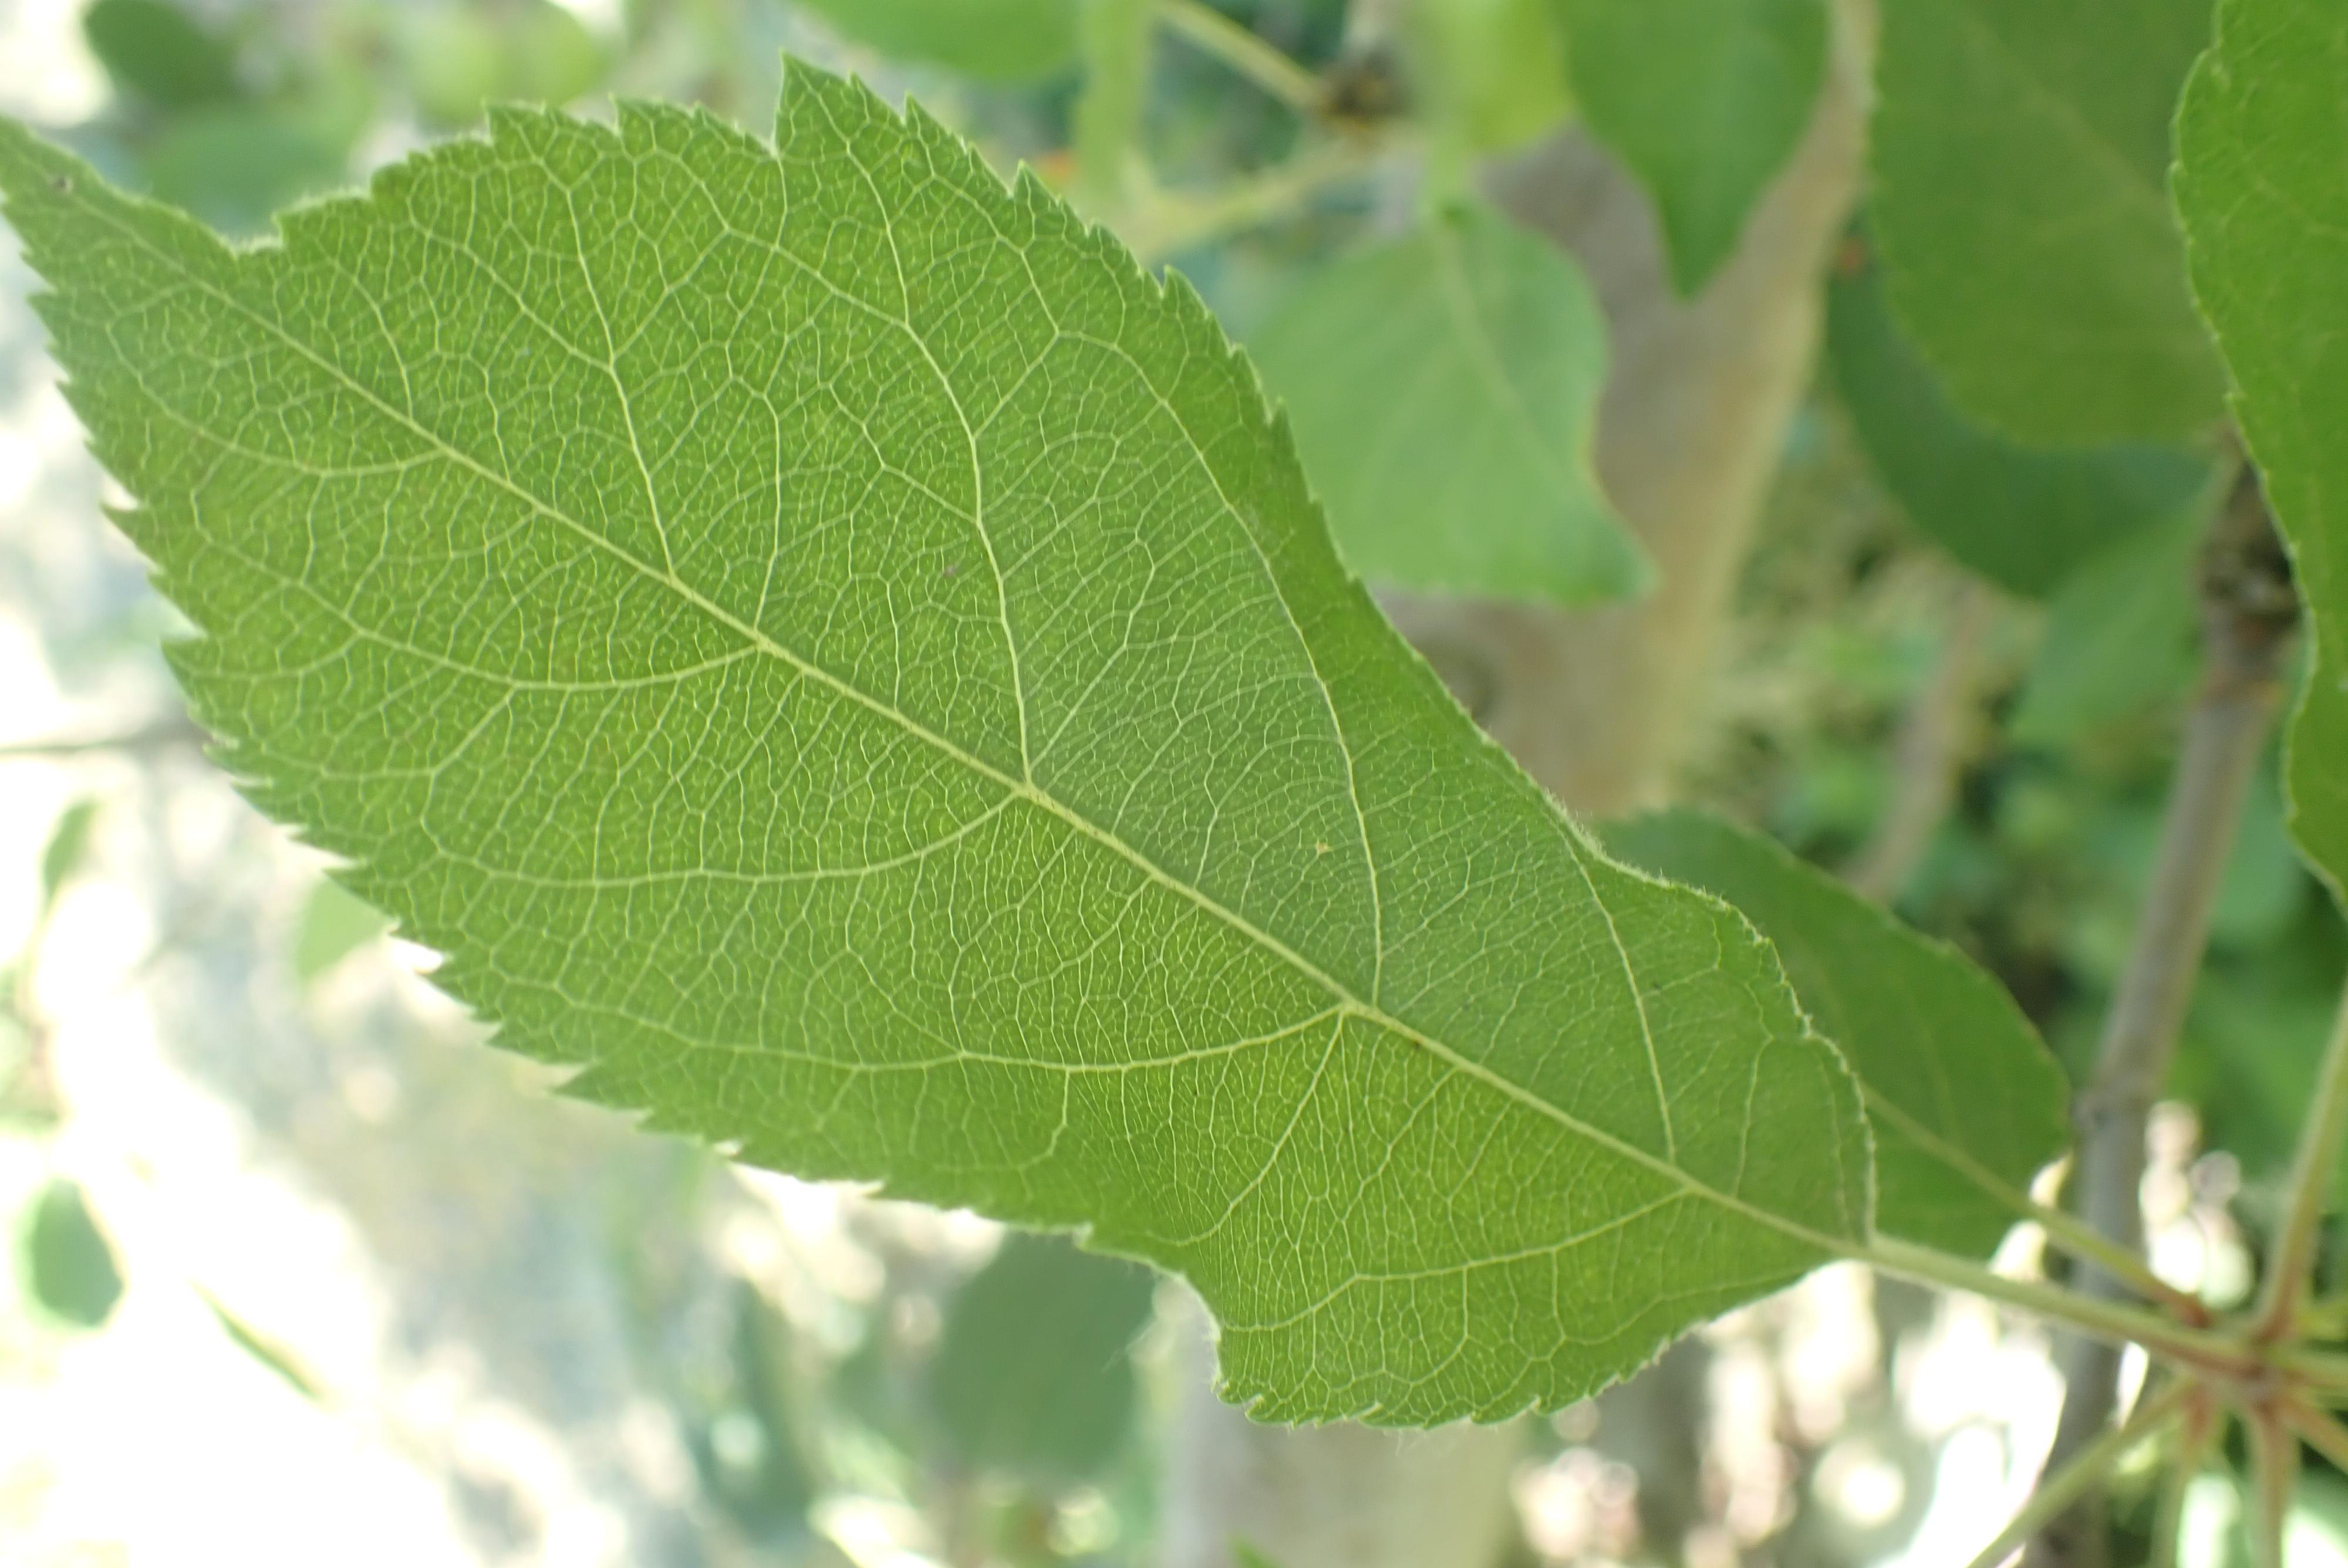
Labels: healthy